Daniels Town Hall

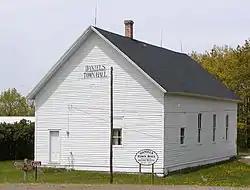

Daniels Town Hall (formerly known as Mudhen Lake Lutheran Church) is a historic building in Daniels, Wisconsin.